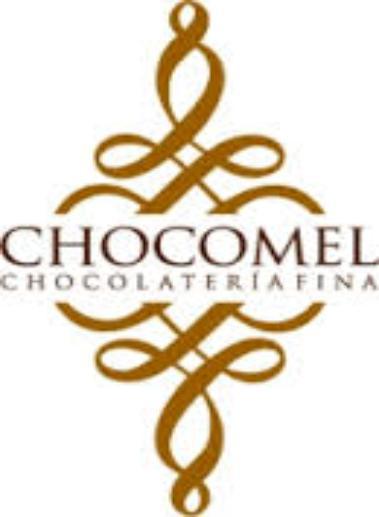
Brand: Chocomel
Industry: Food